Sacha Modolo

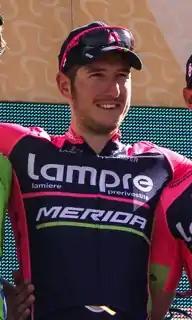
Modolo in 2014

Sacha Modolo (born 19 June 1987) is an Italian road racing cyclist, who currently rides for UCI ProTeam .